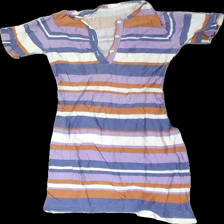
View: front
Type: Dress
Category: Ladies
Brand: Missing
Colors: Purple, White, Orange, Multicolor
Material: 55% cotton 45% viscose
Pattern: Striped
Cut: Regular
Season: All
Stains: Minor
Holes: Minor
Damage: gula fläckar
Damage location: top center
Damage 2: hål
Damage 2 location: top center
Price range: <50
Recommended usage: Export
Description: randig klänning som är nopprig över hela, har en fläck fram och hål i armhålan